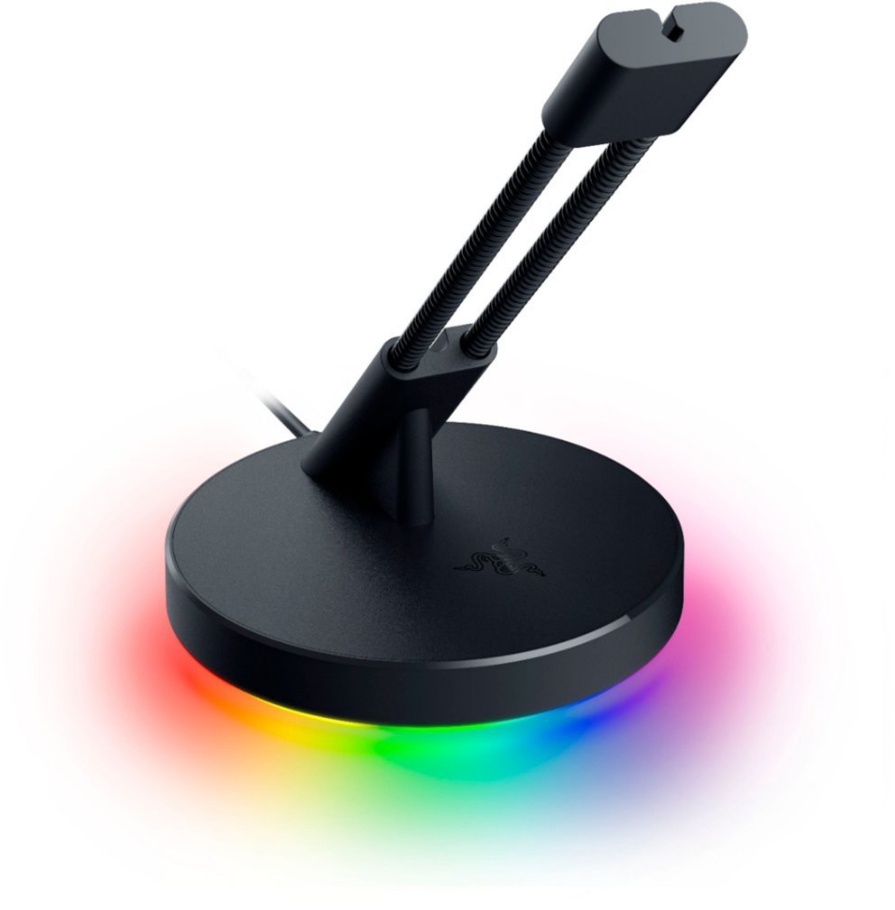
Base para Cable de Mouse Razer Mouse Bungee V3 Chroma - Negro
Brand: iMports77
Acerca de este artículo BRAZO DE RESORTE CON ABRAZADERA DE PRESIÓN PARA CABLES: La abrazadera para cables del Razer Mouse Bungee V3 Chroma cuenta con un recubrimiento de caucho y está diseñada para adaptarse a la mayoría de los cables de ratón de goma, tela y trenzados. El brazo de resorte permite el movimiento sin trabas del ratón al mantener el cable por encima de la superficie del ratón. BASE ANTIDESLIZANTE CON PESO: El Razer Mouse Bungee V3 Chroma cuenta con una base con agarre de goma y peso para garantizar que se mantenga en su sitio y erguido durante el juego intenso y frenético. CON TECNOLOGÍA RAZER CHROMA RGB: Un ecosistema creciente que permite personalizar por completo tus periféricos. Desde efectos básicos de iluminación, hasta Chroma Studio y más de 150 integraciones de juegos, Razer Chroma RGB es el ecosistema de iluminación más grande del mundo para dispositivos de juego, compatible con más de 500 dispositivos de más de 40 socios.
Category: Electronics > Electronics Accessories > Computer Components > Input Device Accessories > Mice & Trackball Accessories > Mouse Bungees